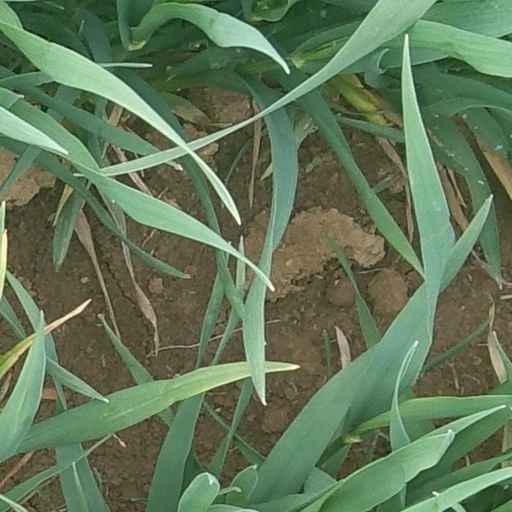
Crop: wheat